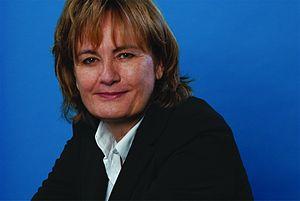
Penny Park, née à Montréal, Québec, est une journaliste canadienne spécialiste de la communication scientifique habitant à Toronto, Ontario. Elle est la directrice exécutive et la fondatrice du Centre canadien science et médias, une organisation à but non lucratif établie pour informer le débat public en associant rigueur scientifique et accessibilité. Elle a obtenu un B.A. en linguistique de l'Université du Nouveau-Brunswick et un B.Sc. en biologie de l'Université de Guelph.